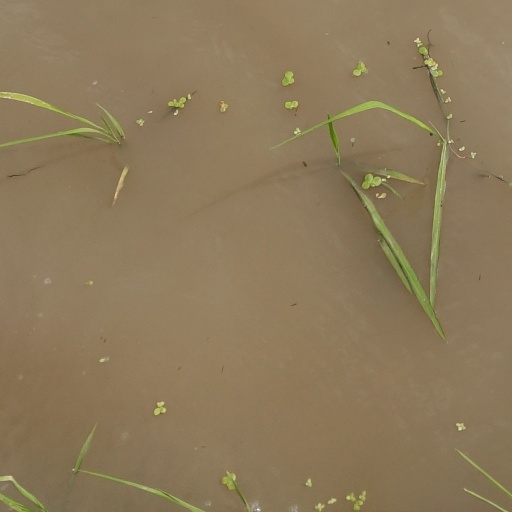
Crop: rice